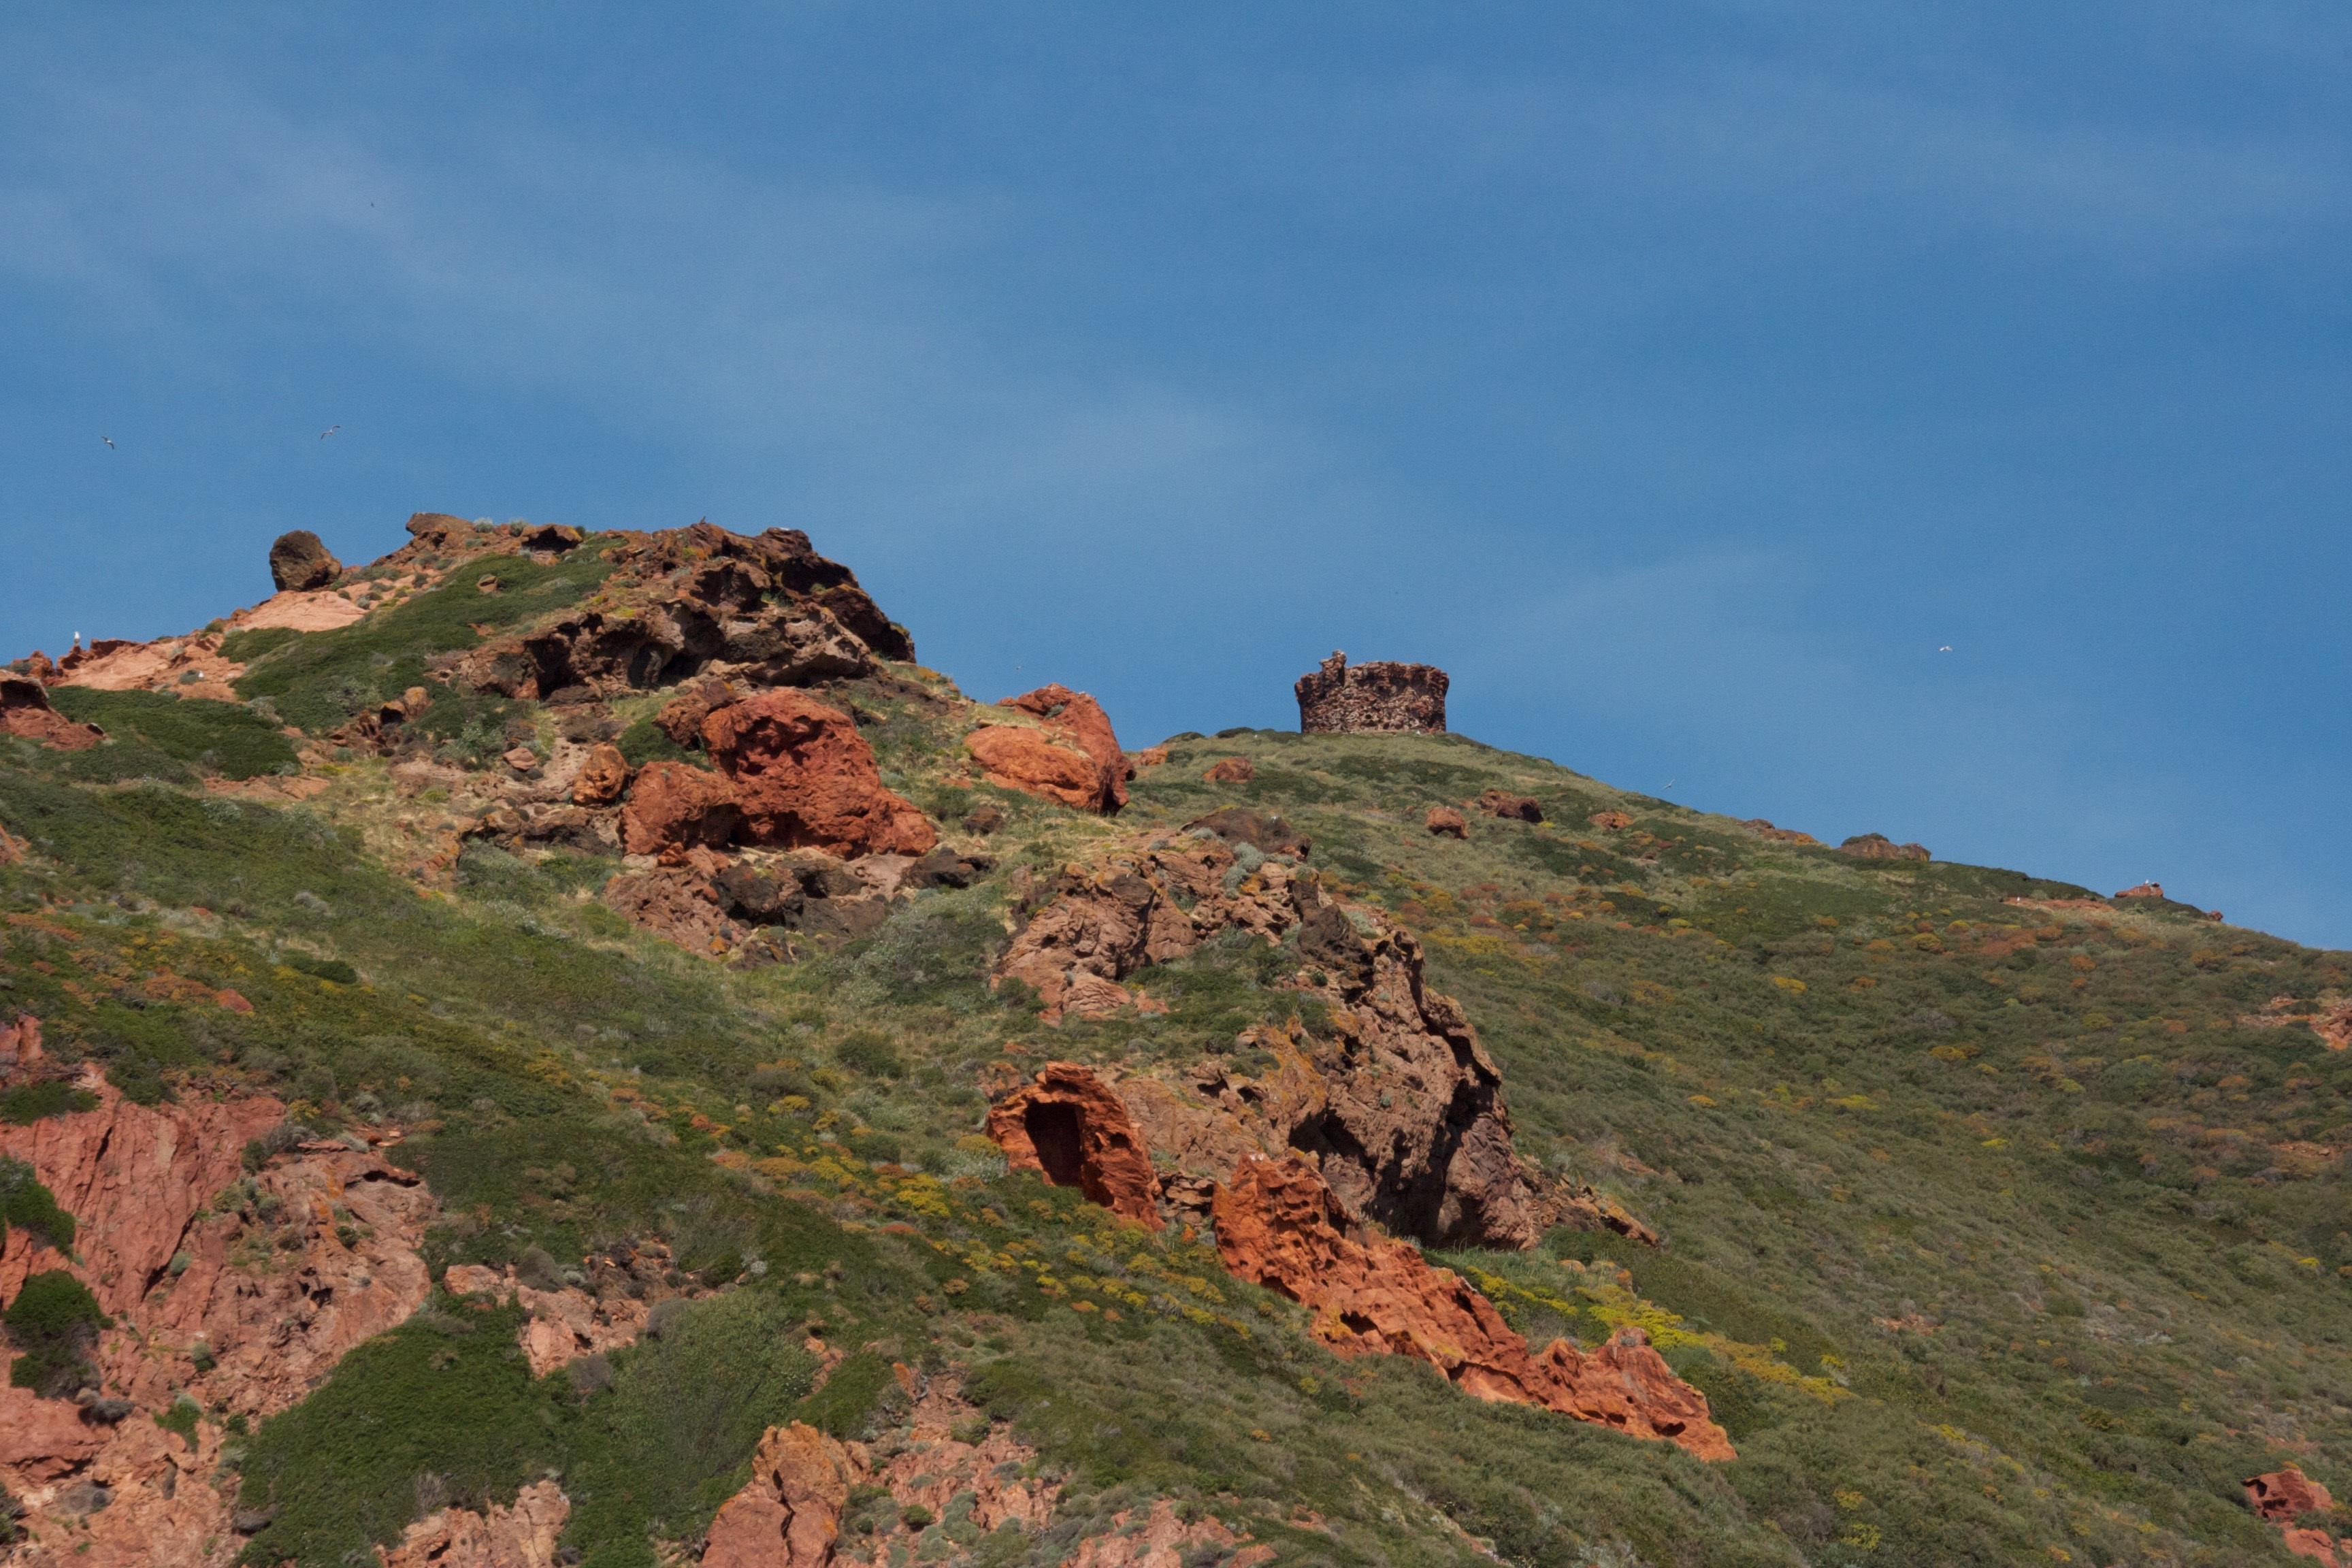
landscape, nature, rock, mountain, hill, mountain range, cliff, terrain, ridge, summit, geology, plateau, corsican, landform, geographical feature, mountainous landforms